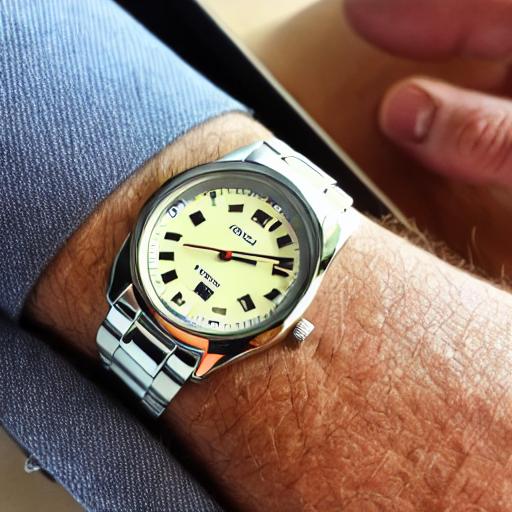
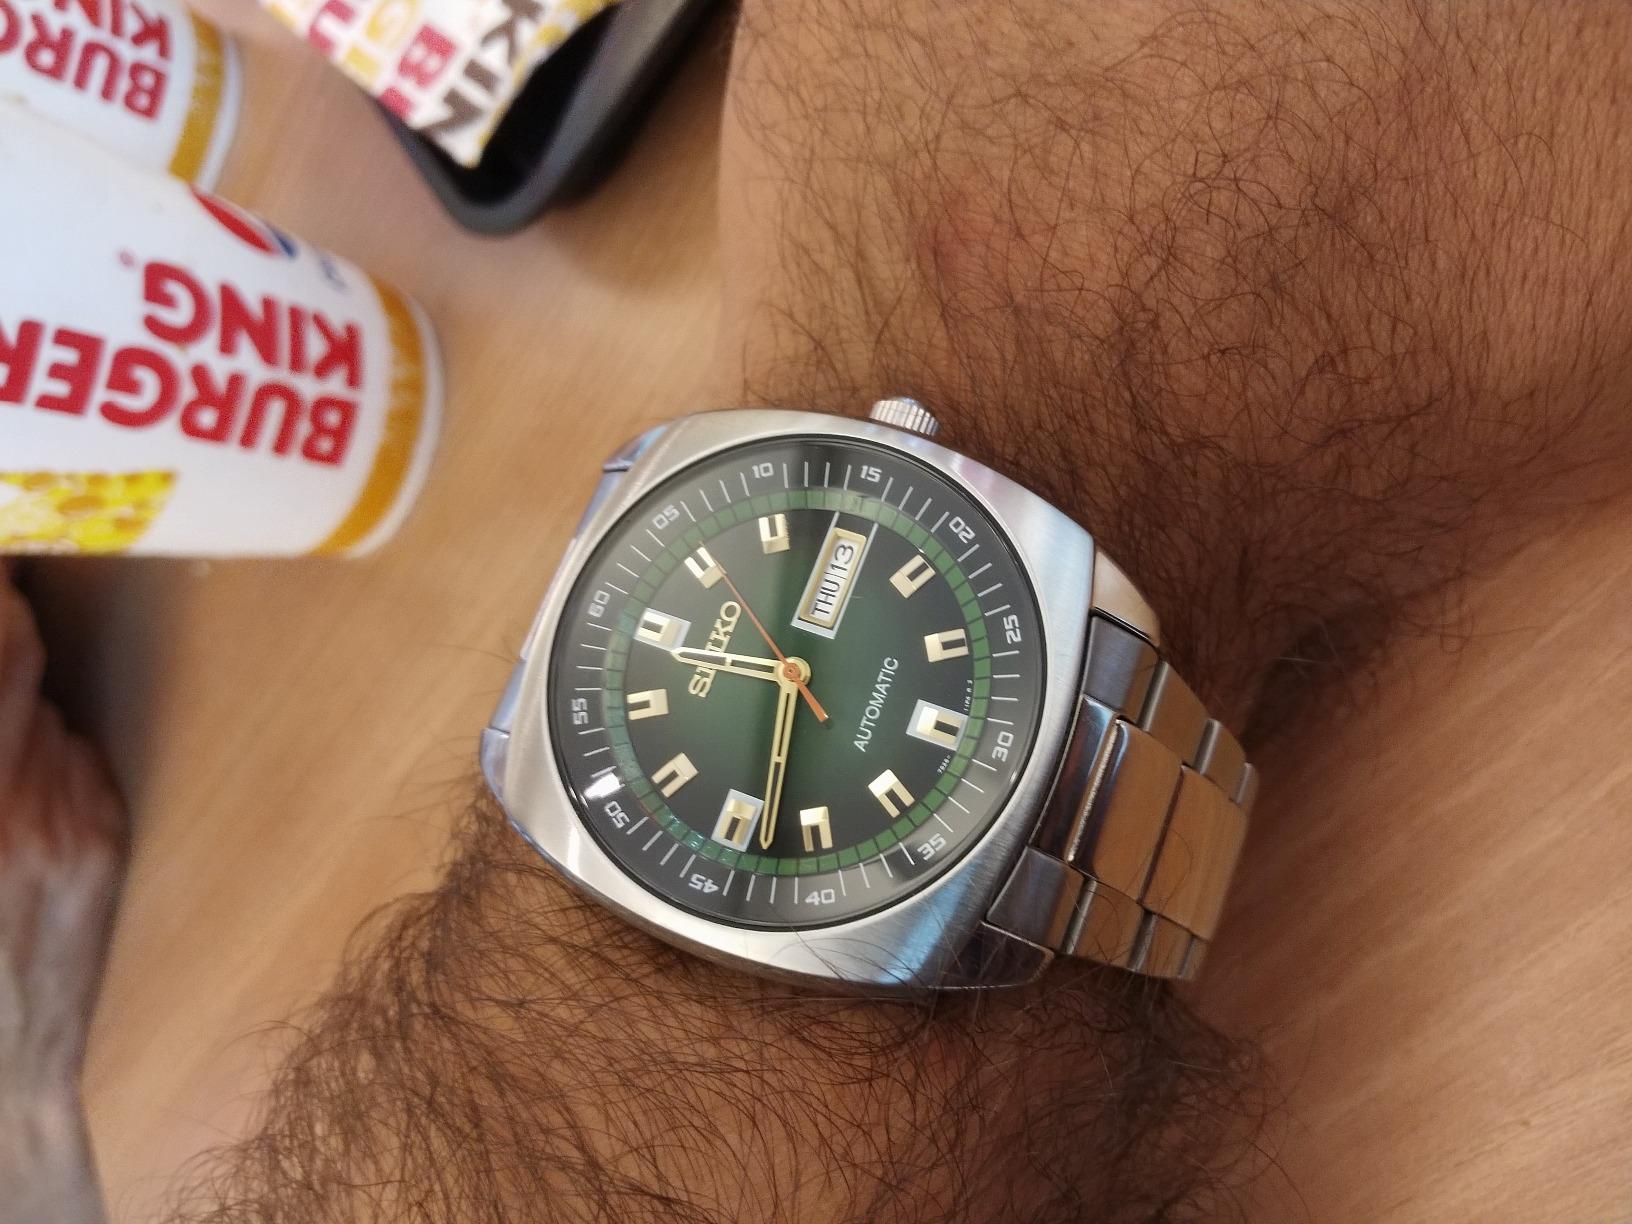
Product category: accessories_watch
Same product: no